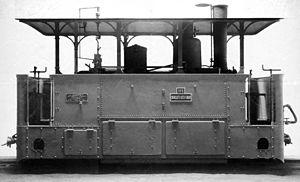
Locomotive à vapeur Corpet-Louvet numéro 673, construite 117 avenue Philippe Auguste à Paris et livrée en 1896 à la société anonyme Tramways de Savoie. Baptisée «Challes-les-eaux», n° 1.
Le Tramway de Chambéry est un réseau de chemin de fer à voie étroite organisé en étoile autour de la gare de Chambéry, en Savoie.
« Corpet-Louvet » est le nom d'une société connue en particulier pour sa production de locomotives à vapeur. Les amateurs de l'histoire des chemins de fer, notamment du réseau secondaire à voie étroite, connaissent bien cette entreprise familiale qui en fait a pris successivement la forme de plusieurs entités juridiques, jalonnant pendant près d'une centaine d'années son activité de constructeur ferroviaire. Cette période débute dans la deuxième moitié du XIXᵉ siècle et se poursuit pendant toute la première moitié du XXᵉ siècle, la fin de la production ferroviaire se situant en 1952.